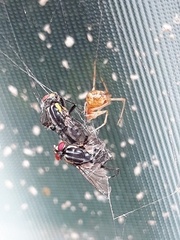
Species: Parasteatoda_tepidariorum